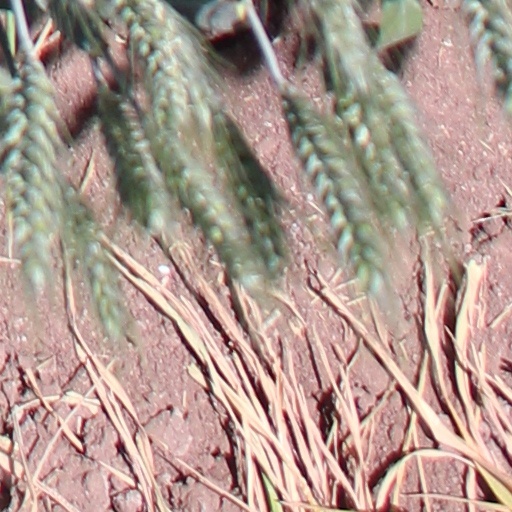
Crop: wheat